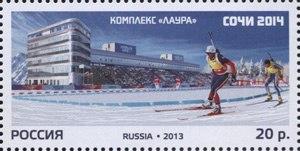
Le Complexe de ski de fond et de biathlon Laura est un complexe de ski de fond et de biathlon situé à 10 km de Krasnaïa Poliana en Russie. Lors des Jeux olympiques et paralympiques de 2014 ce complexe accueille les épreuves de biathlon et de ski de fond. Il a une capacité de 7 500 places.